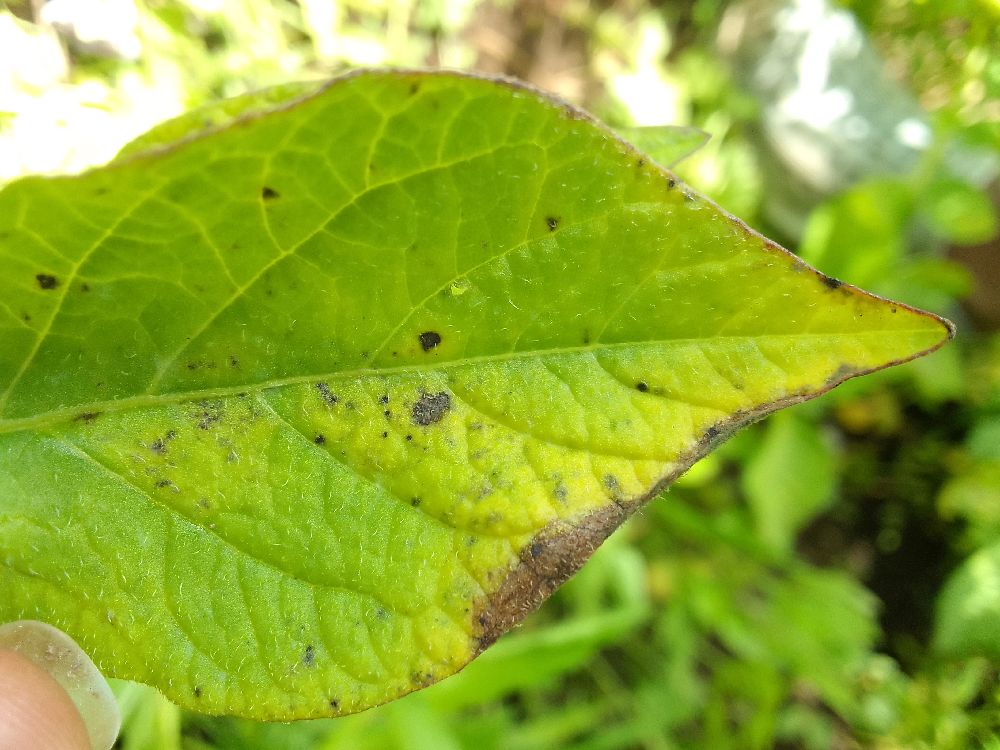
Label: Early blight